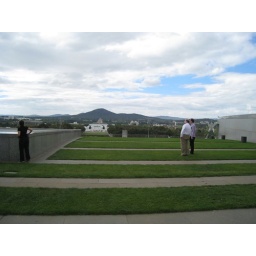
roof of the parliament house in Canberra